Mobile Suit Victory Gundam

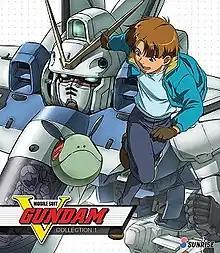
Official English cover of Victory Gundam Collection 1

, is a 1993 Japanese science fiction anime television series. It consists of 51 episodes, and was directed by Gundam creator Yoshiyuki Tomino. The series was first broadcast on TV Asahi (and its ANN stations). It is the fourth TV anime installment in the "Gundam" franchise, first series in the franchise released in Japan's Heisei period, and the final full series to be set in the Universal Century calendar until "Mobile Suit Gundam GQuuuuuuX".